Arthur Legge (footballer)

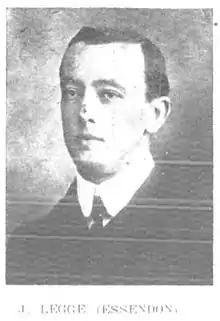
Legge in 1907

Arthur George Leslie Legge (5 October 1881 – 15 January 1941) was an Australian rules footballer who played for Williamstown in the Victorian Football Association (VFA) and for Essendon in the Victorian Football League (VFL).